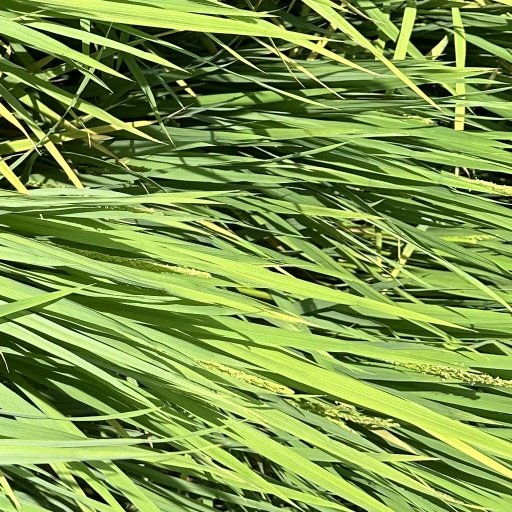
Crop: rice